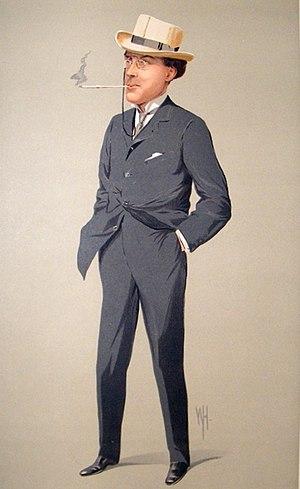
Laurence Sydney Brodribb Irving est un acteur, dramaturge et romancier britannique.